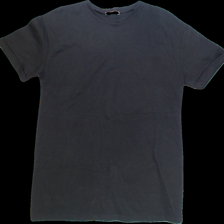
View: front
Type: Dress
Category: Ladies
Brand: Not Applicable
Colors: Black
Material: 80%cotton 20%polyester
Pattern: Plain
Cut: C-collar, Loose
Size: M
Season: All
Trend: No trend
Stains: Yes
Price range: 50-100
Recommended usage: Export